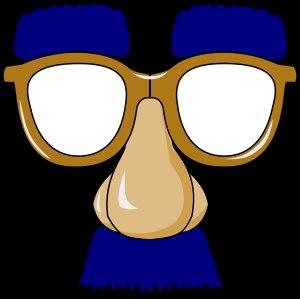
Les lunettes Groucho ou lunettes de Groucho Marx sont une sorte de masque de déguisement à l'effigie de l'acteur comique Groucho Marx.